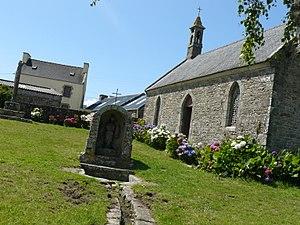
La chapelle Saint-Eloi de Kerlanou, reconstruite vers 1880, a été le siège de la dévotion à Saint-Eloi avec le pardon des chevaux le 24 juin. Elle comprend un lavoir et des fontaines.
Ploudalmézeau [pludalmezo] est une commune française du département du Finistère, en région Bretagne. Elle appartient à la Communauté de communes du Pays d'Iroise et comprend deux pôles, l'un rural autour du bourg, l'autre maritime à Portsall, avec un port dans un aber. La côte se caractérise par un littoral préservé ; de petites criques, des dunes et de grandes plages de sable comme celle de Treompan. Cette côte, bordée par la Manche, a connu une catastrophe maritime et écologique avec le naufrage du pétrolier Amoco Cadiz à Portsall en mars 1978.